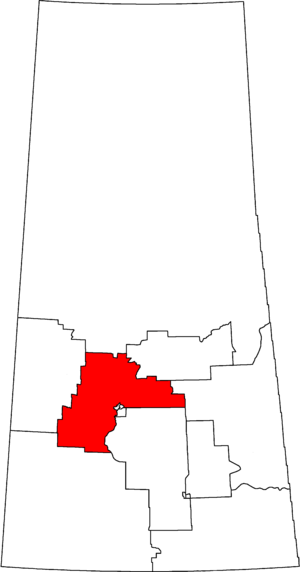
Sentier Carlton—Eagle Creek est une circonscription électorale fédérale canadienne dans la province de la Saskatchewan créée en 2012 et utilisée pour une élection pour la première fois en 2015.